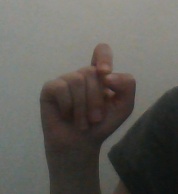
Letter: fa